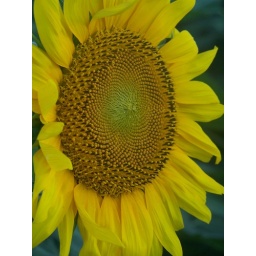
Shot taken in a large sunflower field located on Yonges Island, South Carolina.